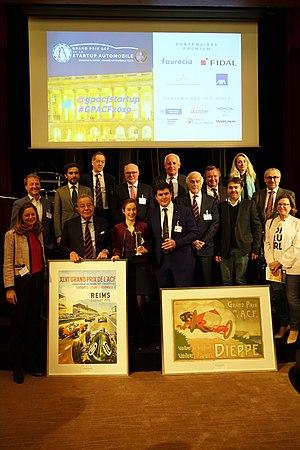
Claire Cano-Houllier (Expedicar ) et Cedric Bernard (ProovStation)
Le Grand Prix ACF Autotech est un concours qui récompense les nouvelles entreprises les plus innovantes proposant « un service ou un développement technologique pouvant trouver application dans le domaine automobile ». Il est organisé en France depuis 2018 par l'Automobile Club de France en partenariat avec l'ESSEC Alumni Automobile Club, et Autotech à partir de l'édition 2020.